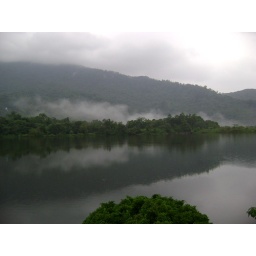
A view of the mountains and lake in Thien Son, North Vietnam